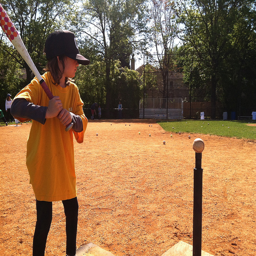
A young child holding  a bat near a t ball.
A young girl standing with a bat and a ball on a stand.
A young child is holding a bat next to a t ball stand.
A little child on a baseball field playing t-ball.
Young girl practicing hitting a baseball off a batting tee.